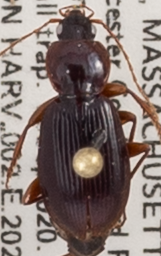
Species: Synuchus impunctatus
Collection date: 2020-09-09
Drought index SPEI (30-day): -0.146
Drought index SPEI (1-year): -0.8
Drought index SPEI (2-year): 0.518